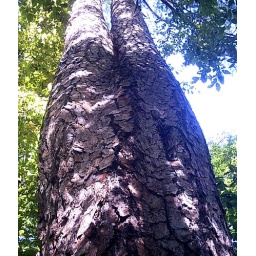
The twin pine tree along a trail. This is in Umstead State Park near Raleigh, NC.